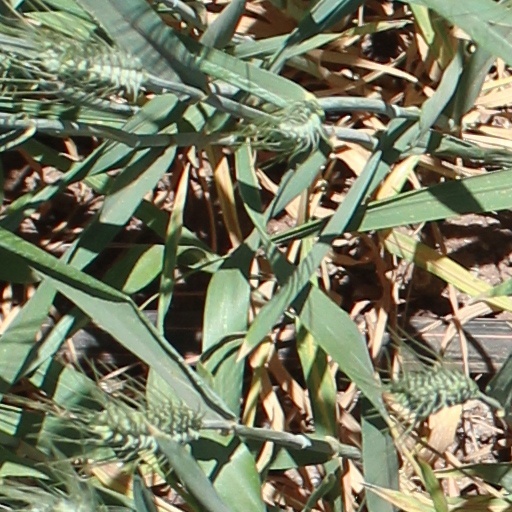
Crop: wheat